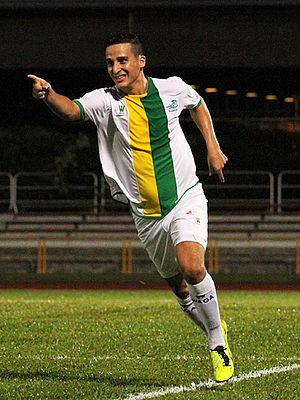
Khalid Hamdaoui est un footballeur néerlandais né le 30 juillet 1981 à Amsterdam. Il évolue actuellement au Al Nasr Salalah, dans le sultanat d'Oman.